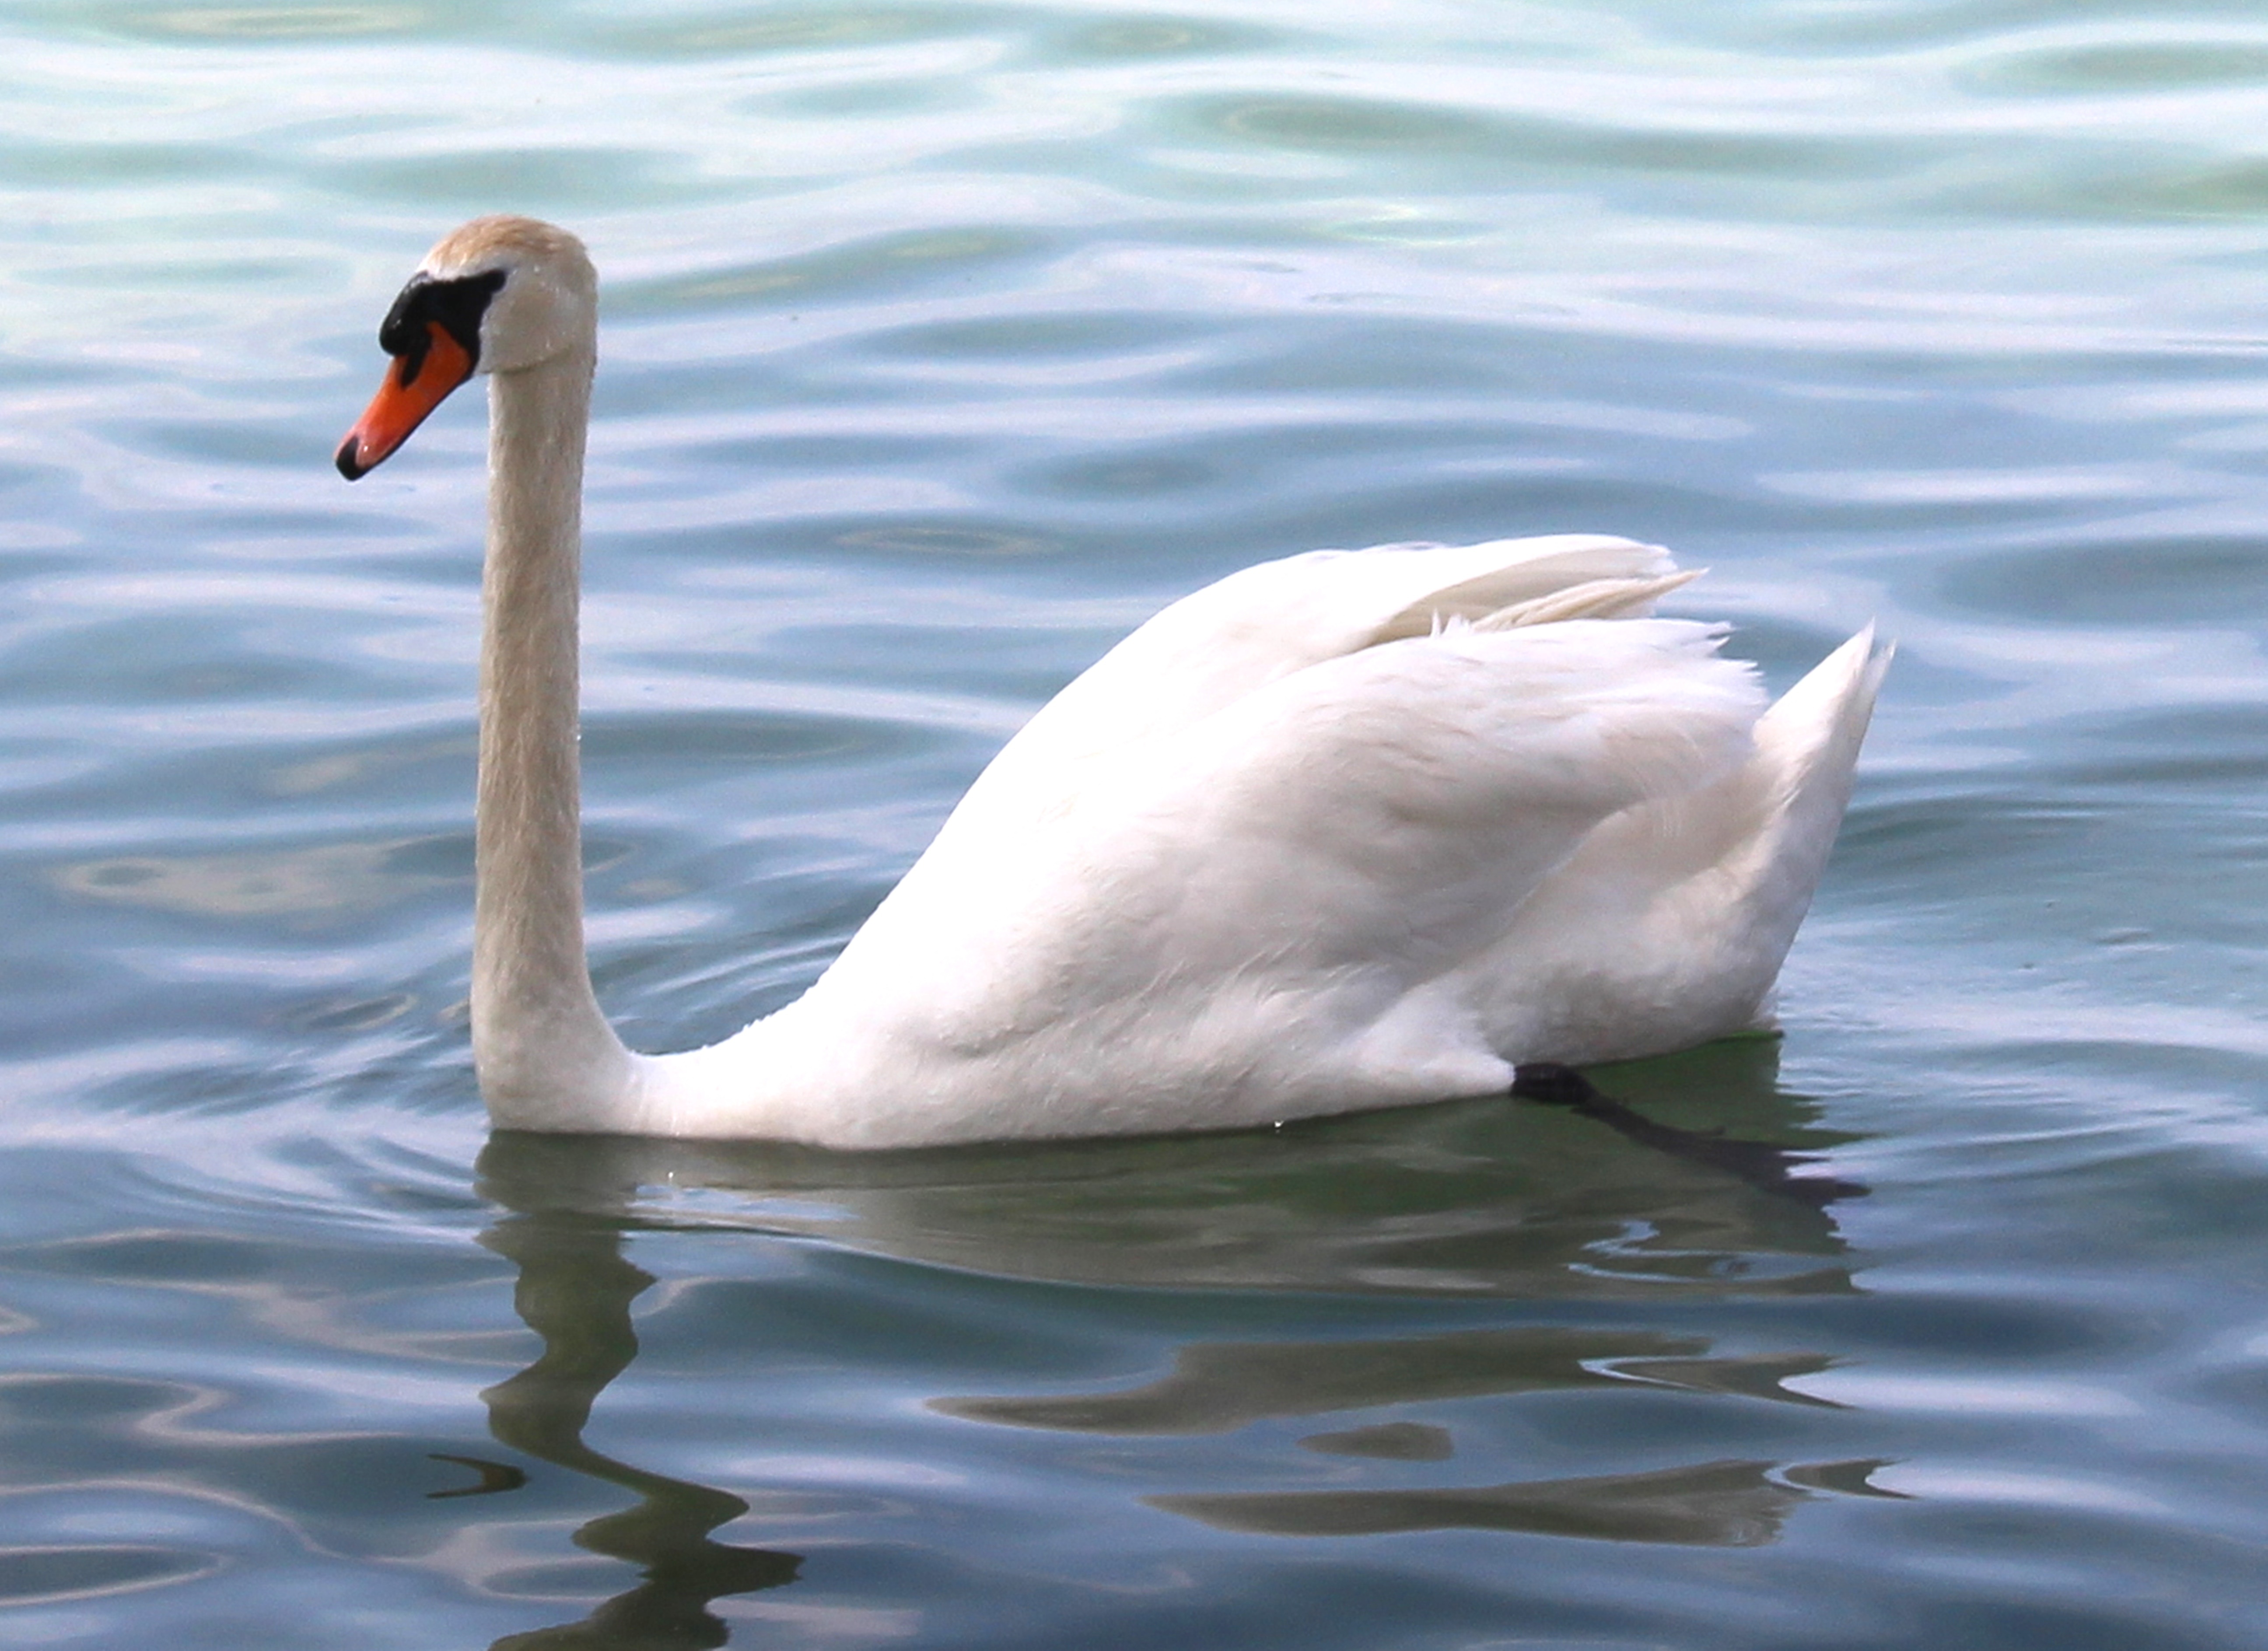
bird, wing, white, lake, beak, foot, fauna, plumage, swan, vertebrate, elegant, waterfowl, water bird, lake constance, mute swan, ducks geese and swans